James Tomkins (rower)

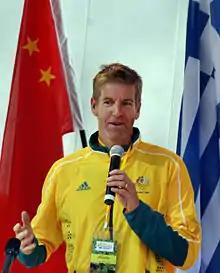

James Bruce Tomkins (born 19 August 1965) is an Australian rower, seven-time World Champion and a three-time Olympic gold medalist. He is Australia's most awarded oarsman, having made appearances at six Olympic games (for three gold and one bronze medal); eleven World Championships (for seven world titles including one in each of the five sweep oar events); four Rowing World Cups (for two titles) and eighteen state representative King's Cup appearances – the Australian blue riband men's VIII event, (for fifteen victories, ten as stroke). Tomkins is one of only five Australian athletes and four rowers worldwide to compete at six Olympics. From 1990 to 1998 he was the stroke of Australia's prominent world class crew – the coxless four known as the Oarsome Foursome.